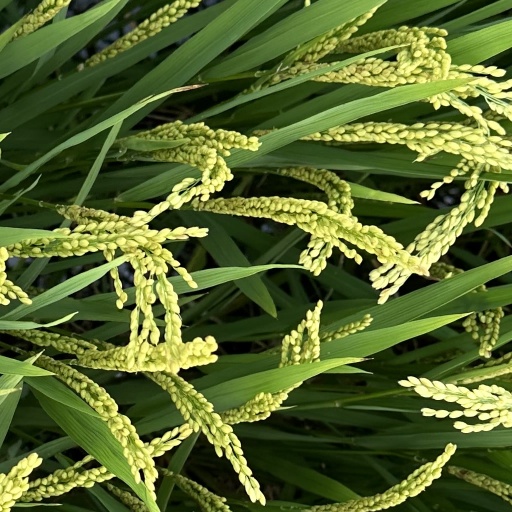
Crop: rice